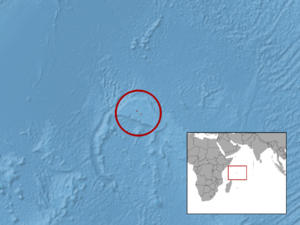
Janetaescincus braueri est une espèce de sauriens de la famille des Scincidae.